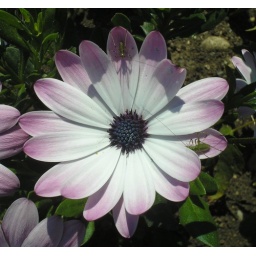
A was just walking the dog and taking some photos in my street.